Edmond Audran

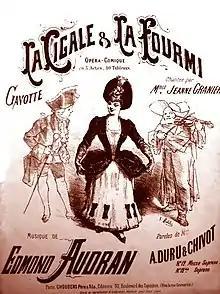
Sheet music for the gavotte from "La cigale et la fourmi"

During his last few years, Audran suffered mental and physical illness and was forced to withdraw from Parisian society. He died in Tierceville on the north coast of France at the age of 61.